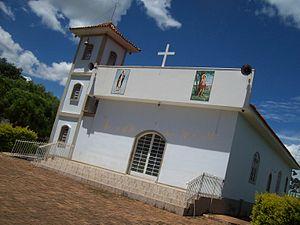
Coromandel est une municipalité brésilienne de l'État du Minas Gerais et la microrégion de Patrocínio.